Lyn Chevli

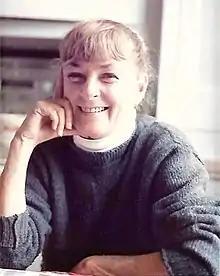

Lyn Chevli (December 24, 1931 – October 8, 2016), also credited as Lyn Chevely and Chin Lyvely, was an American cartoonist who participated in the underground comix movement. With Joyce Farmer, she created the feminist comic-book anthology series "Tits & Clits Comix" (1972–1987) and "Abortion Eve" (1973), an educational comic book about women's newly-guaranteed reproductive rights.